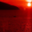
Label: sea